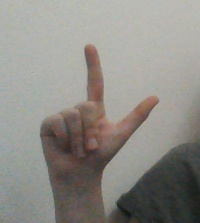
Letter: laam